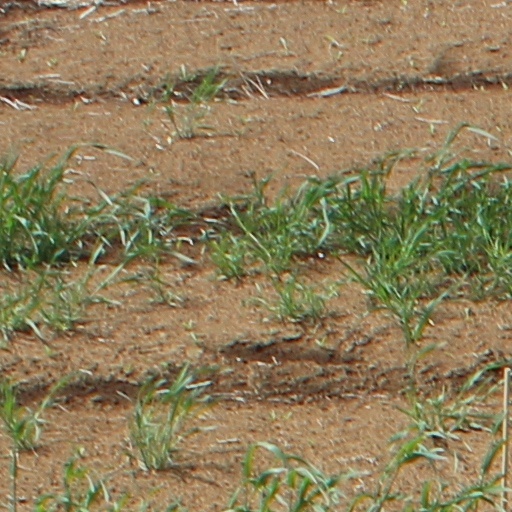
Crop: wheat